St Peter's Church, Lutton

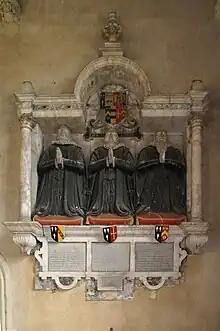
The Apreece brothers monument in the church,

The church originates from eleventh century, and was extended until the fifteenth century; with the North aisle added in the thirteenth century, the south aisle in the fourteenth century, and the tower and clerestory dating from the fifteenth century. The church was restored in the nineteenth century. Some masonry may have moved to St Peter's when the nearby church in Washingley was abandoned.